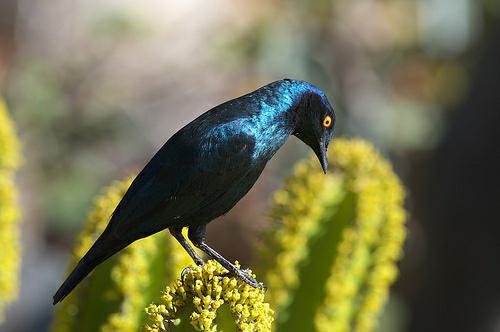
A photo of a cape glossy starling